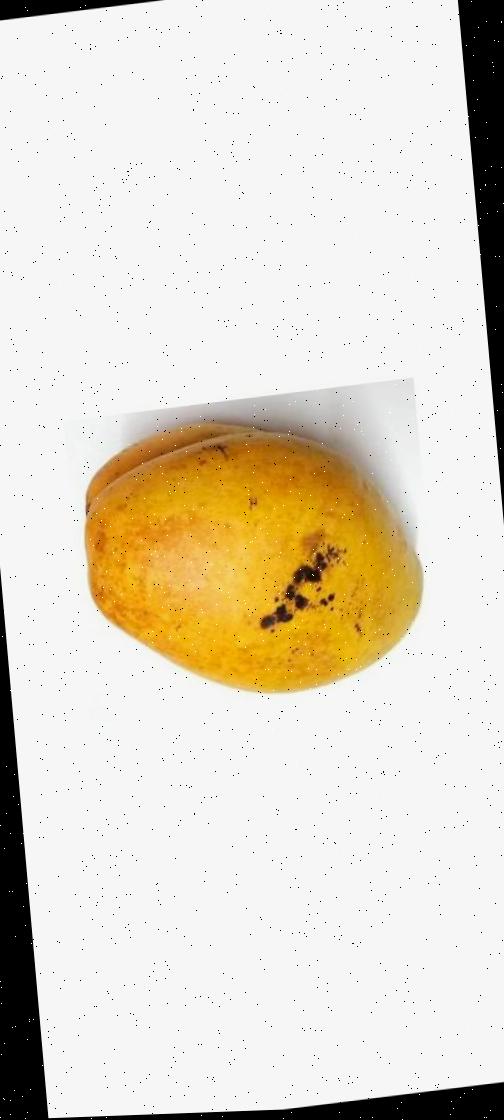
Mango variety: Bari-11